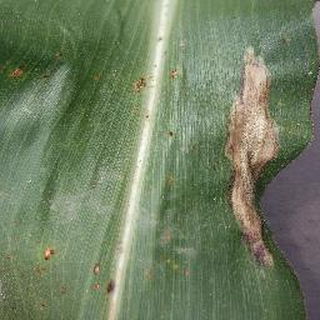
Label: corn_northern_leaf_blight